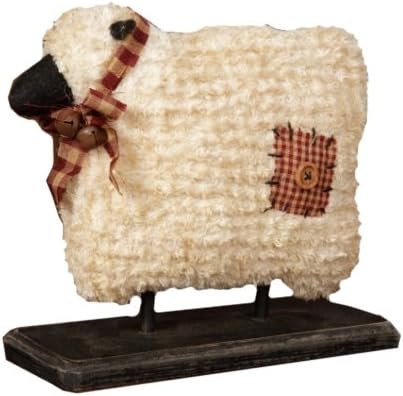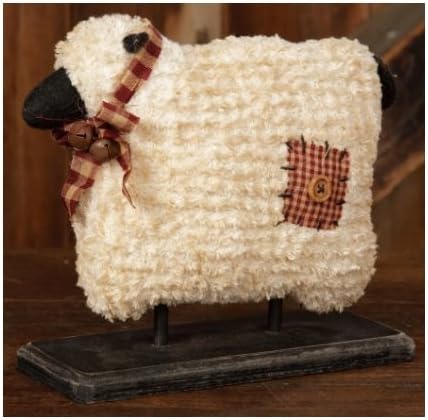
Your Heart's Delight Chenille Fabric Sheep on Wood Base, 8-Inch
Category: Amazon Home
Your Hearts Delight 8" H Base: 3 1/4" W x 8 3/4" L Chenille Fabric Sheep On Wood Base. Your Hearts Delight by Aubrey provides primitive home decor items including seasonal items, everyday products, garden and patio creations, charming stitchery and so much more. This accent piece is sure to help enhance any decor. Measures 8" H Base: 3 1/4" W x 8 3/4" L. Stylish decorative accent for any room decor. Great gift for family, friends, neighbors and acquaintances.
Features: Chenille | Measures 8" H Base: 3 1/4" W x 8 3/4" L | Stylish decorative accent for any room decor | Great gift for family, friends, neighbors and acquaintances | With natural colors and texture to create a 3 dimensional piece come to life